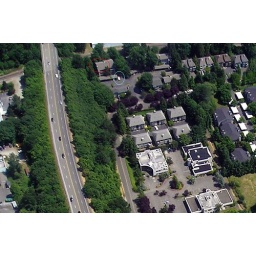
Anili's house (circled in red). The white truck circled in blue is my truck.